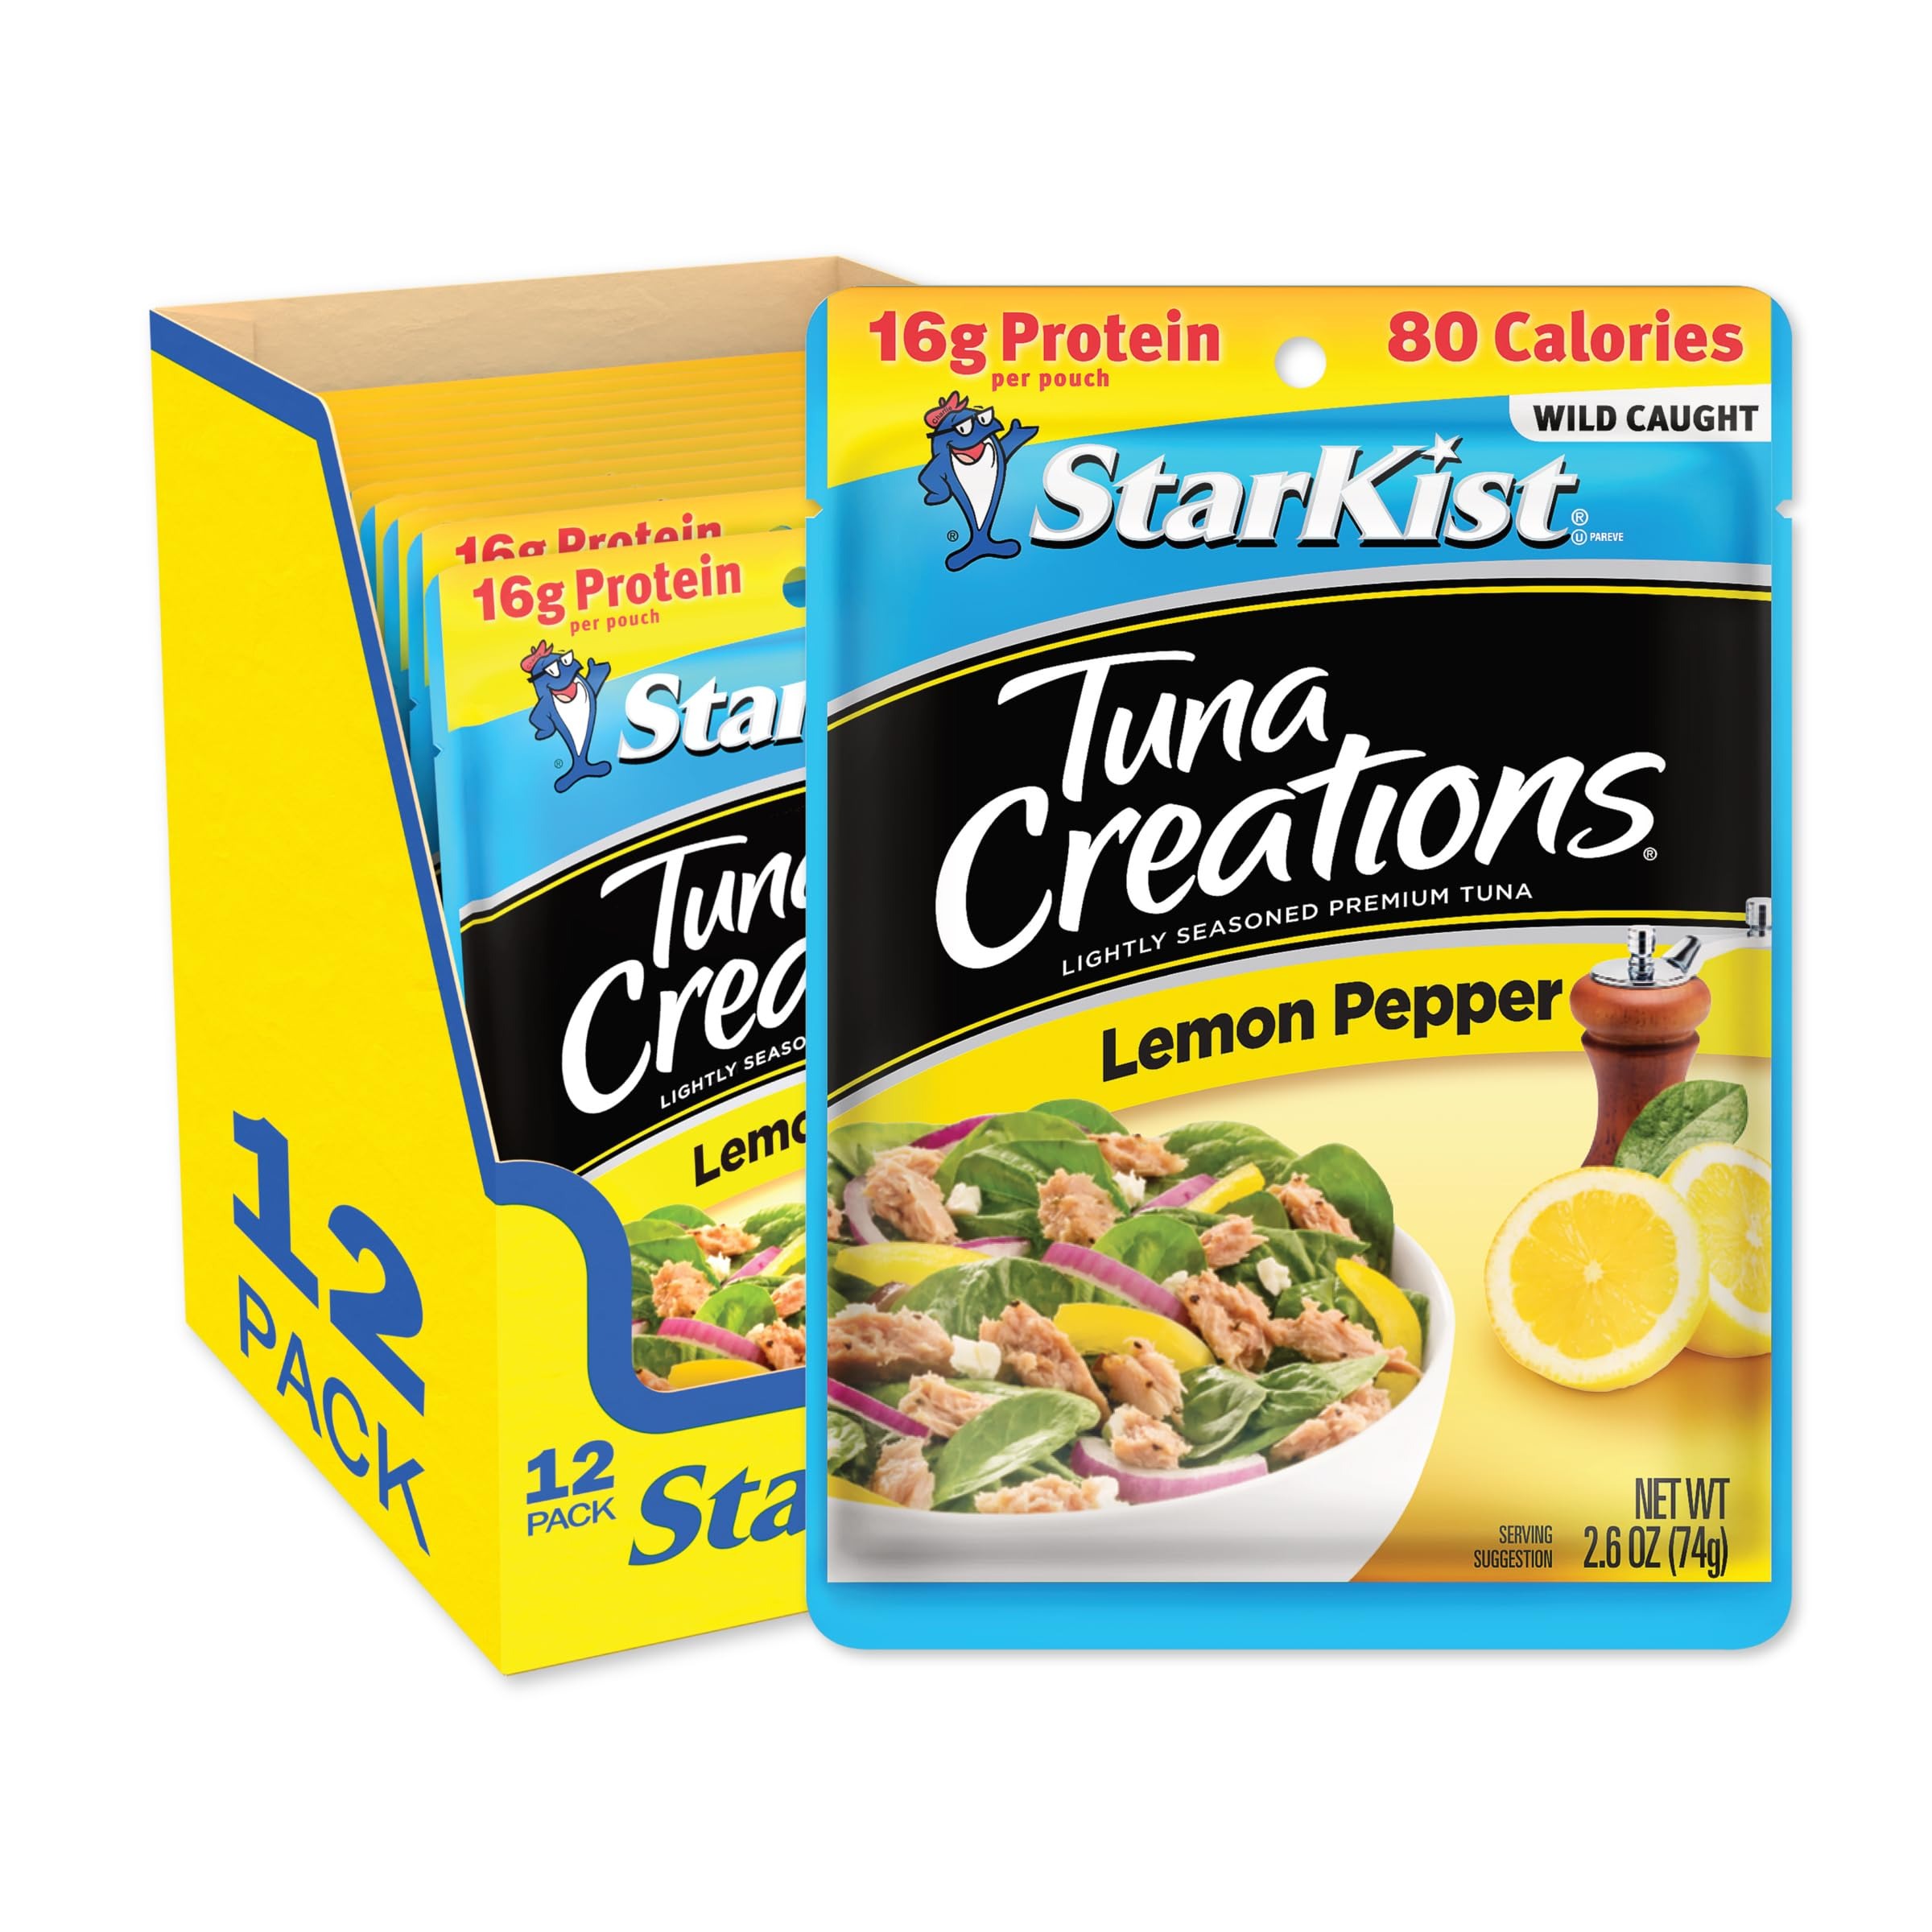
Item Name: StarKist Tuna Creations Lemon Pepper, (Packaging May Vary), 2.6 Oz, Packof 12
Bullet Point 1: Delicious Flavor: Its citrus meets pepper in the tango of taste with Starkist Tuna Creations Lemon Pepper pouches. Our premium wild caught tuna is prepared with refreshing lemon, cracked black pepper and is a great addition to pasta, salads and more
Bullet Point 2: Excellent Source of Protein: Our wild caught tuna is a natural source of Omega 3s, plus it has 17g of protein and 80 calories per pouch It’s soy free, gluten free and dolphin safe. It also works well with Keto, Mediterranean & Weight Watchers diet plans
Bullet Point 3: Add Variety to Your Diet: Tuna is a wholesome choice for a snack or meal StarKist Tuna Creations Lemon Pepper pouches are a great and easy way to add seafood to your diet and variety to any meal
Bullet Point 4: Flavor Fresh Pouch: Our flavor fresh tuna pouch preserves the freshness of your favorite meal or snack, so it’s always delicious and ready when you are. There’s no can opener required or draining necessary - just tear, eat and go
Bullet Point 5: Bulk (12 Pack): Buy your tuna in Bulk with the StarKist 12-Pack. These StarKist Tuna Creations Lemon Pepper pouches are easy to store and great to have handy for when hunger strikes, whether you’re on the go, at the office or at home
Value: 31.2
Unit: Ounce

Price: 7.65